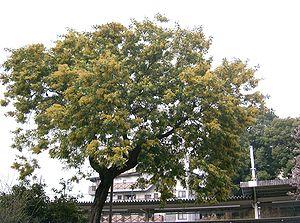
Acacia dealbata est une espèce d'arbres ou d'arbrisseaux, couramment désignés sous le nom de « mimosa d'hiver » ou « mimosa des fleuristes », appartenant à la sous-famille des Mimosoidées.